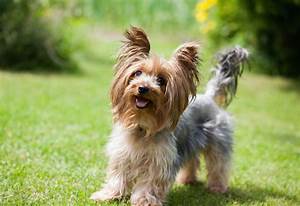
Label: dog